Districts of Turkey

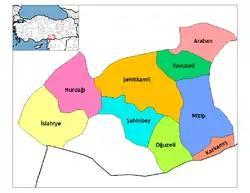
Districts of Gaziantep

The following population data is based on the 2024 census. The list is sorted from highest to lowest population. According to the results of the Local Elections of March 31, 2024, Mayors are listed with their parties.